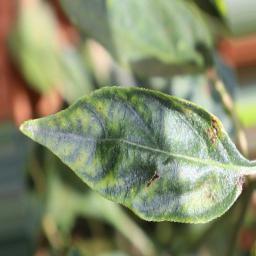
Label: healthy